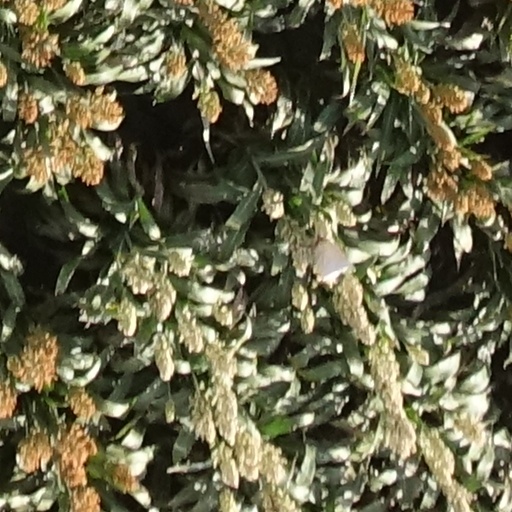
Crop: sorghum